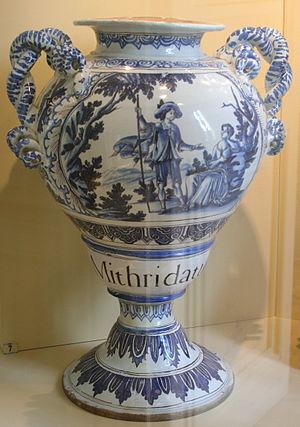
Le musée de la Faïence à Marseille ouvert au public depuis juin 1995, se situait au 157 avenue de Montredon 13008 Marseille. Il a définitivement fermé ses portes le 31 décembre 2012 pour permettre le transfert de ses collections vers le nouveau musée des Arts décoratifs, de la Faïence et de la Mode, ouvert en juin 2013 au château Borély.